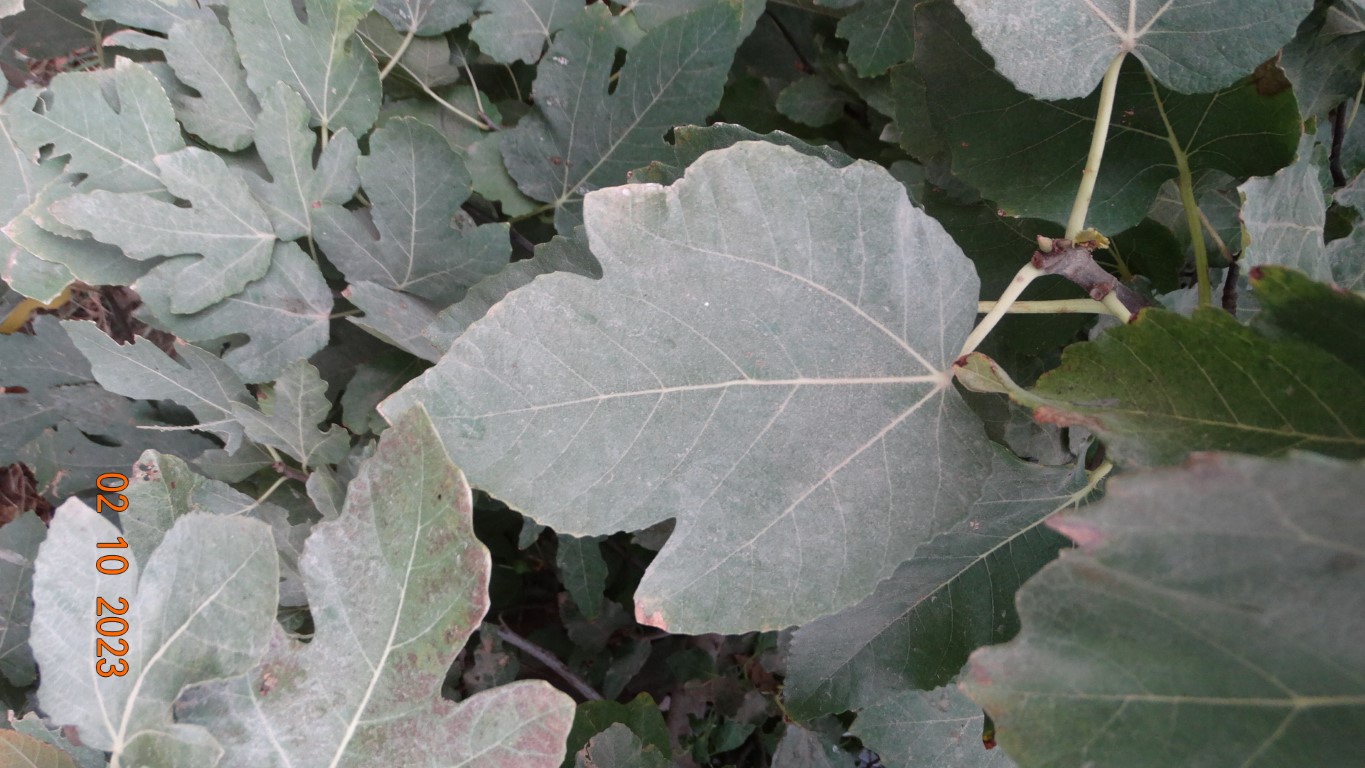
Label: healthy